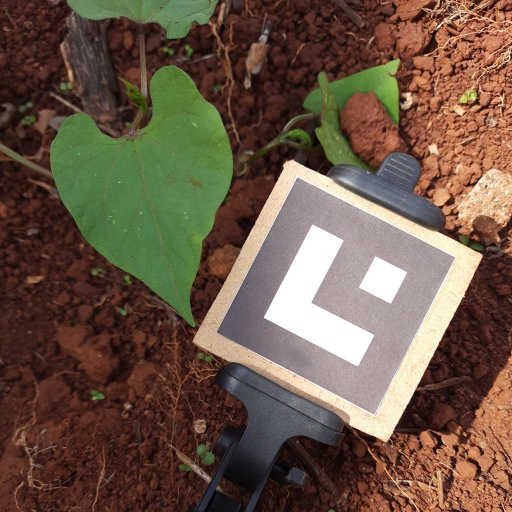
Observations: flat surface, no eating holes, with soild dust, under shade